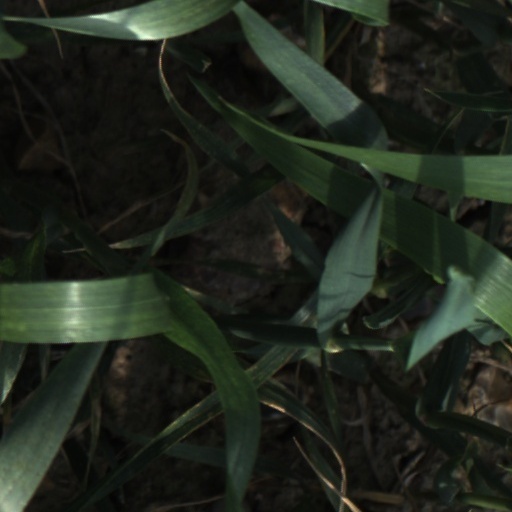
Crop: wheat